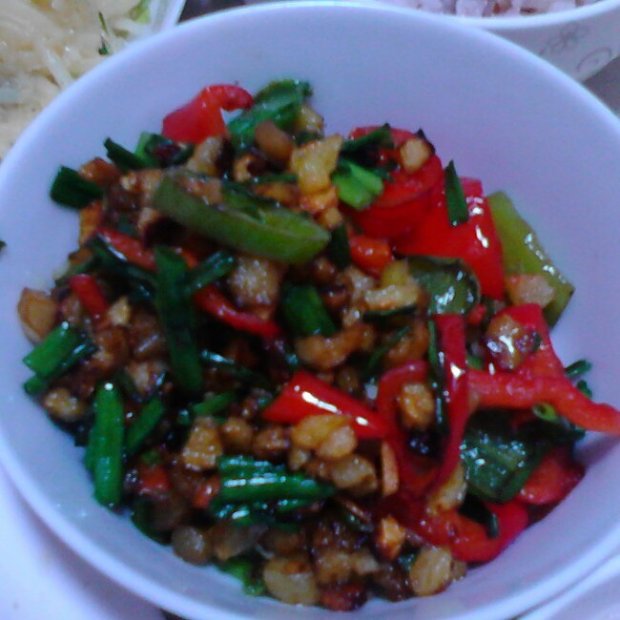
Label: trash